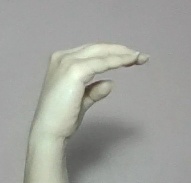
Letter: jeem